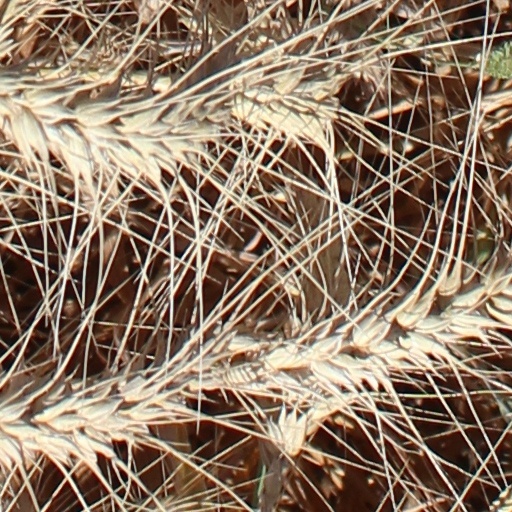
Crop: wheat